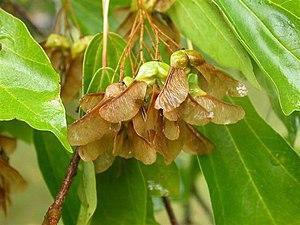
"L'Érable trident est une espèce d'érable originaire de Chine de l'Est. Cet érable a été introduit en Angleterre en 1898. Il doit son nom latin au néerlandais Heinrich Bürger, ""récolteur"" au Japon pour le gouvernement néerlandais.